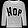
Label: Pullover